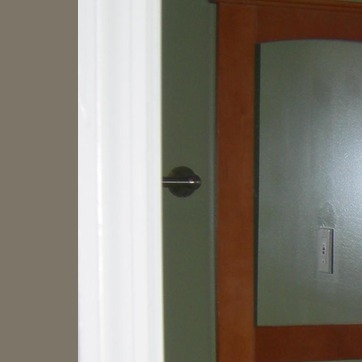
Material: metal